Swansea University

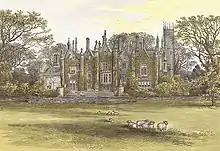
Singleton Abbey

The Park Campus houses the oldest parts of the university's estate, including Singleton Abbey, a large eighteenth-century mansion which was the ancestral home of the Vivian family, having been bought by the prominent industrialist, John Henry Vivian.